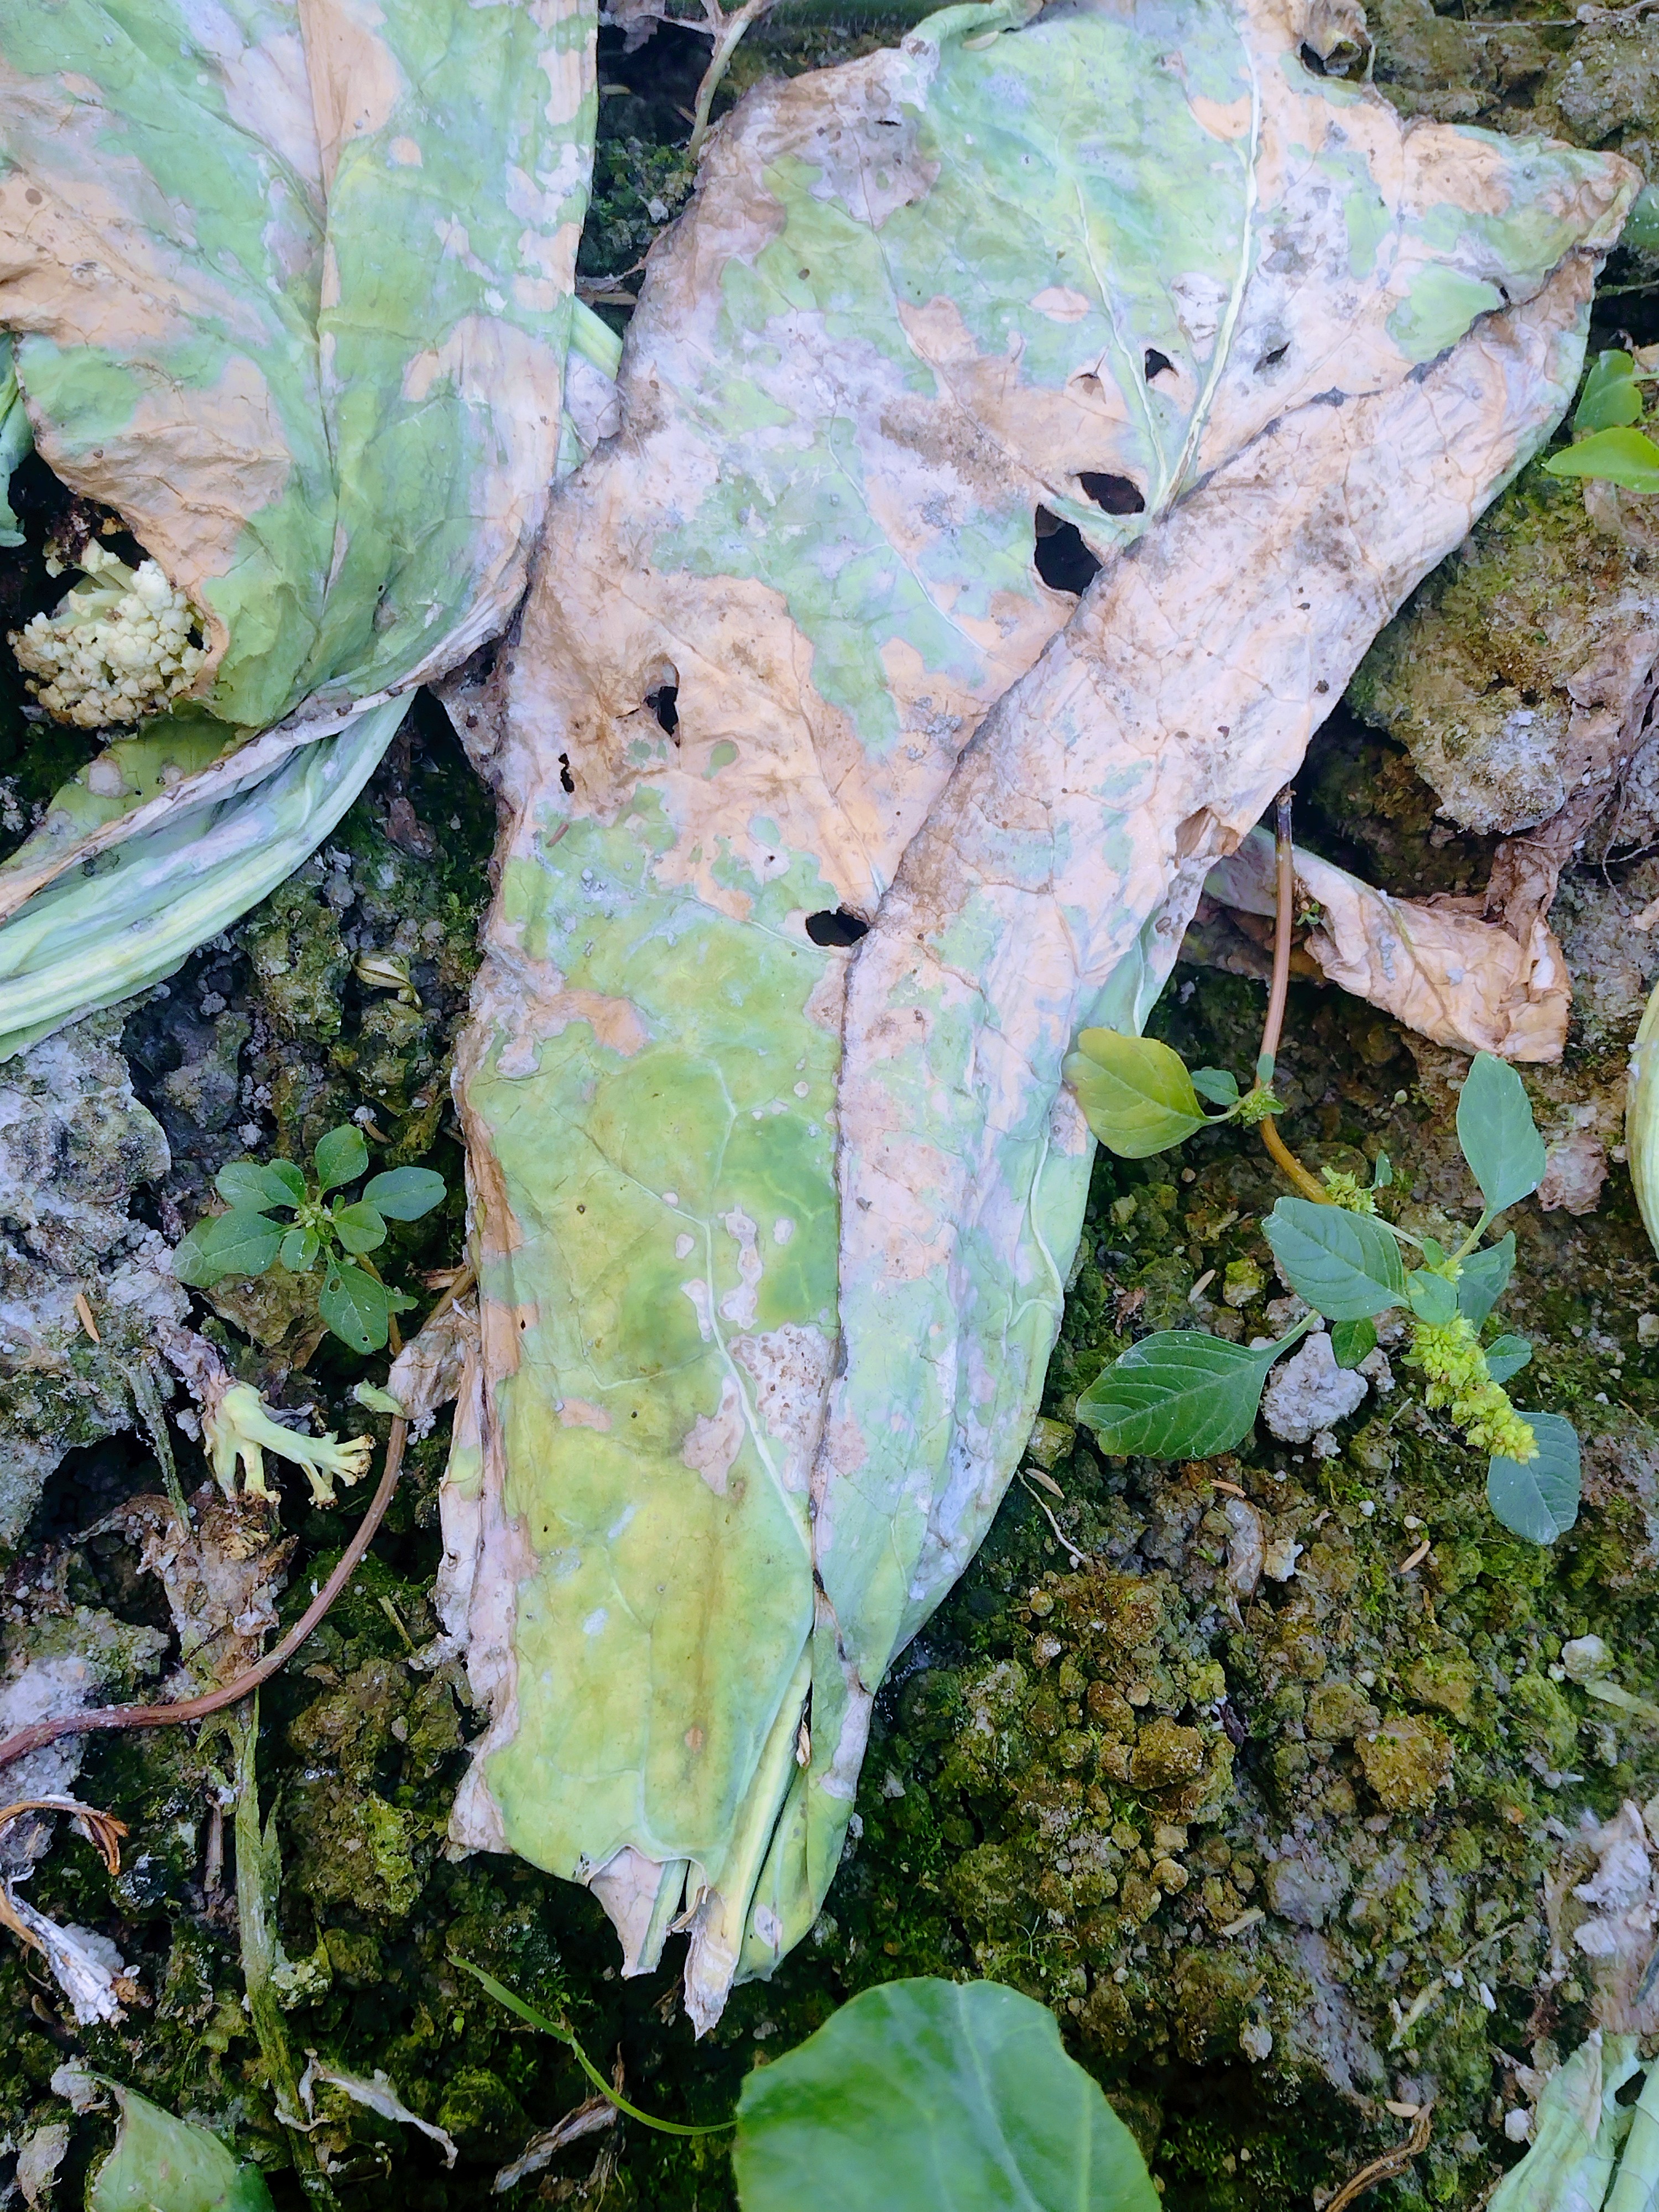
Label: Downy Mildew